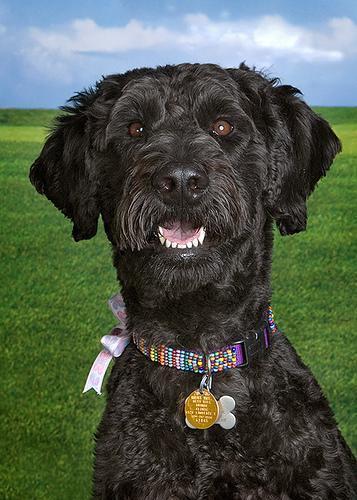
giant_schnauzer